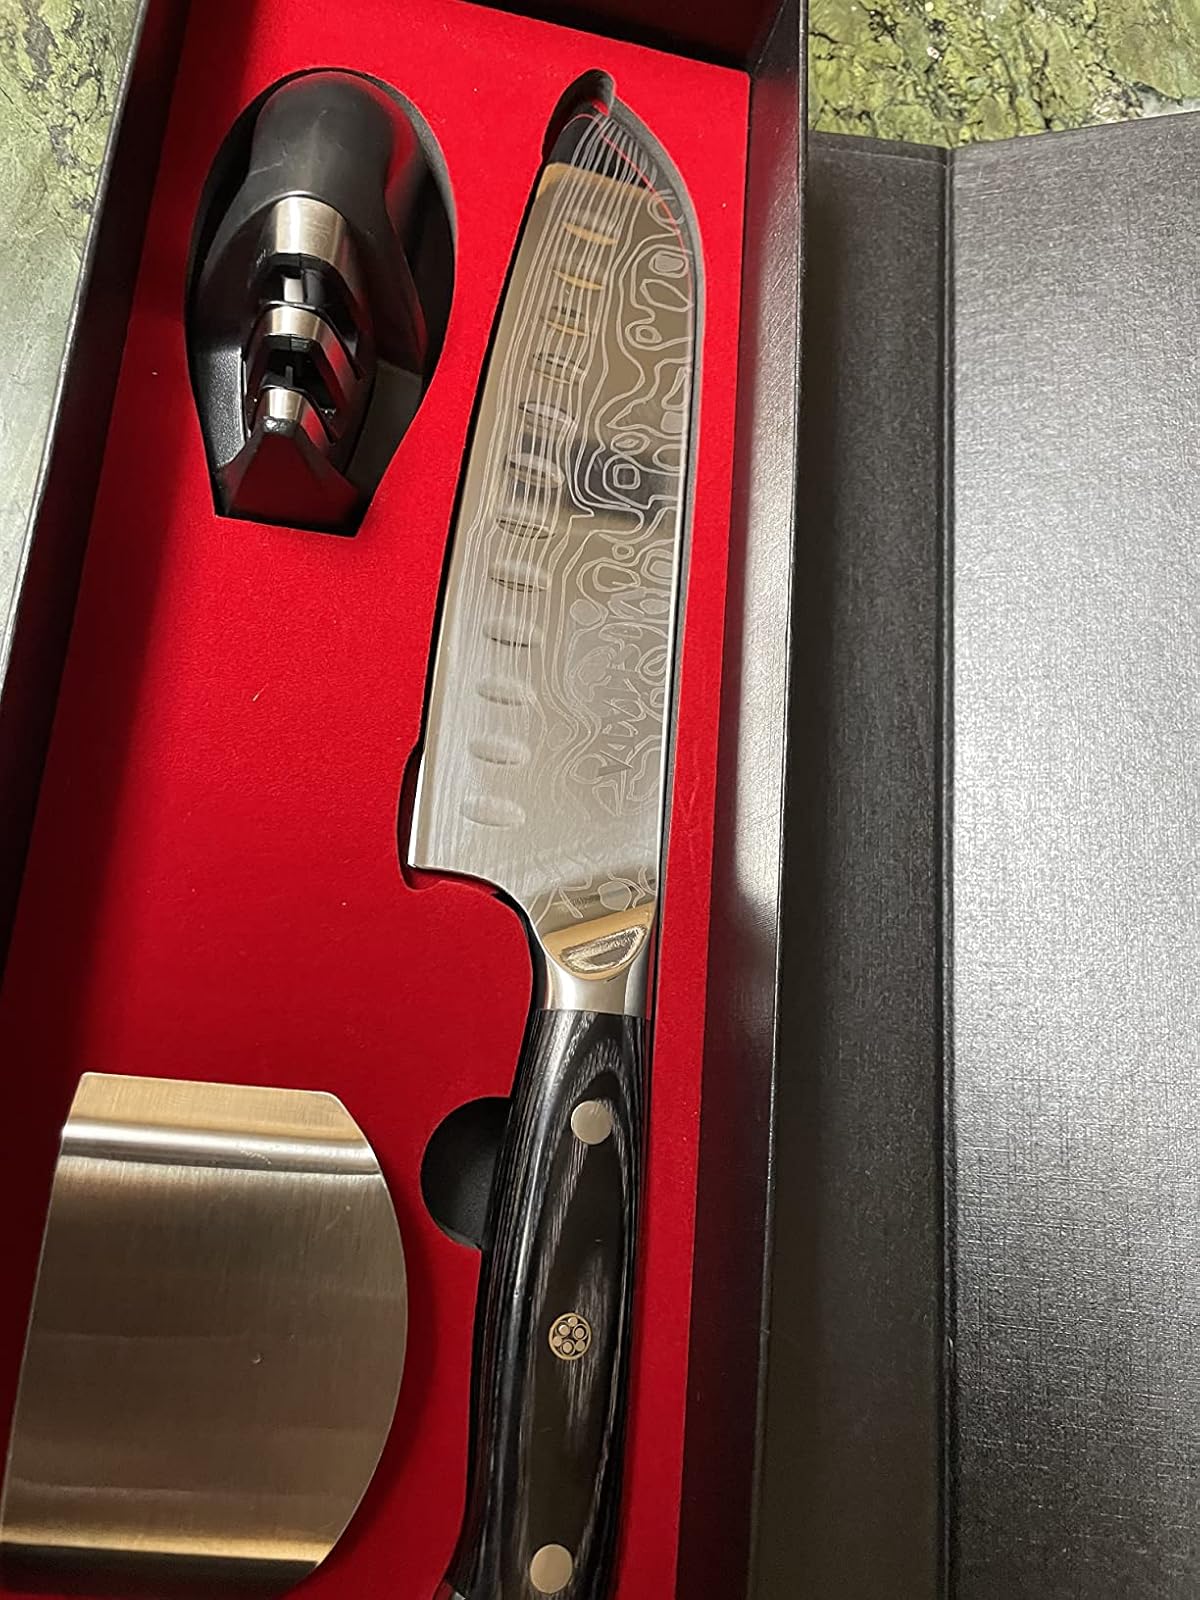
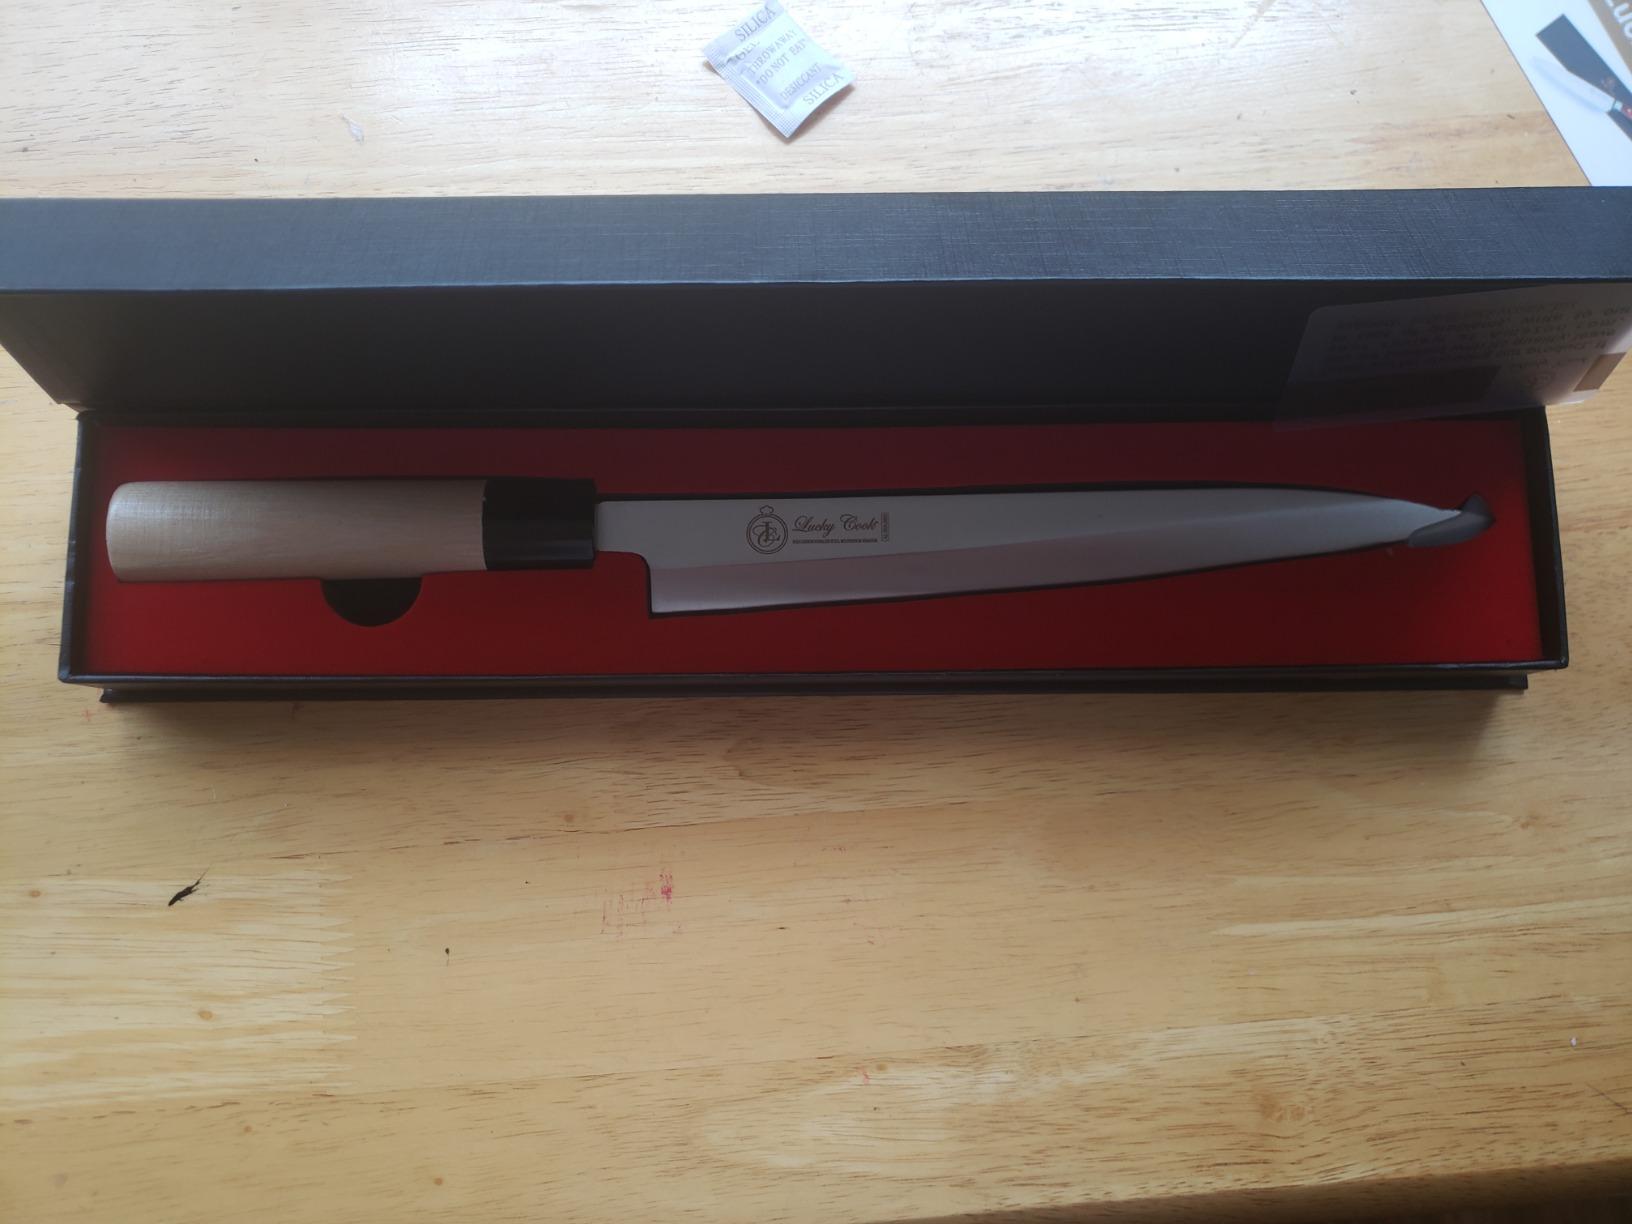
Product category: items_knife
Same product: no